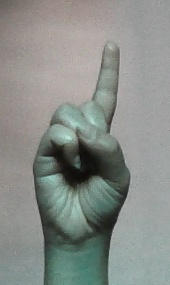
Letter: bb